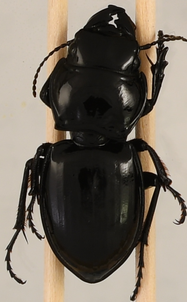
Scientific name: Pasimachus californicus
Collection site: Konza Prairie Biological Station NEON (KONZ), plot KONZ_005